Joe Hisaishi

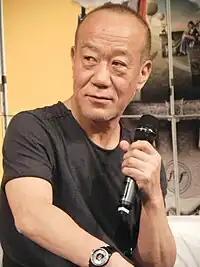
Hisaishi in Kraków, 2011

Miyazaki film "Howl's Moving Castle" was released on November 20, 2004, in Japan. Its main theme, "Merry-Go-Round", became Hisaishi's most commercially successful movie score, with over 87 million Spotify streams as of March 2024. From November 3 to 29, 2004, Hisaishi embarked on his "Joe Hisaishi Freedom – Piano Stories 2004" tour with Canadian musicians. In 2005, he composed the soundtrack for the Korean film "Welcome to Dongmakgol", and participated in Korea's MBC drama series "The Legend" ( "The Story of the First King's Four Gods"), released in 2007.